List of birds of Georgia (U.S. state)

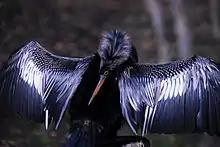
A black bird with a long slender orange beak and white-fringed spread wings stands on a rock

The sulids comprise the gannets and boobies. Both groups are medium-large coastal seabirds that plunge-dive for fish. Four species of sulid have been recorded in Georgia.